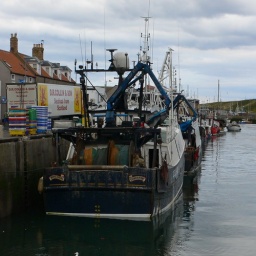
fish boxes in context